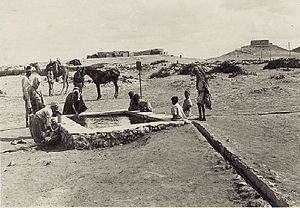
Felttoget i Sinai og Palæstina / Bevægelseskrig på Sinai / Afslutningen på Sinaifelttoget
Kuseimeh
Felttoget i Sinai og Palæstina i Mellemøsten under 1. verdenskrig blev udkæmpet mellem det Britiske Imperium og det Osmanniske Rige, som blev støttet af det Tyske Kejserrige. Det blev indledt med et osmannisk forsøg på at angribe Suez-kanalen i 1915 og sluttede med våbenhvilen i Mudros in 1918 som førte til afståelsen af det osmanniske Syrien og Palæstina.